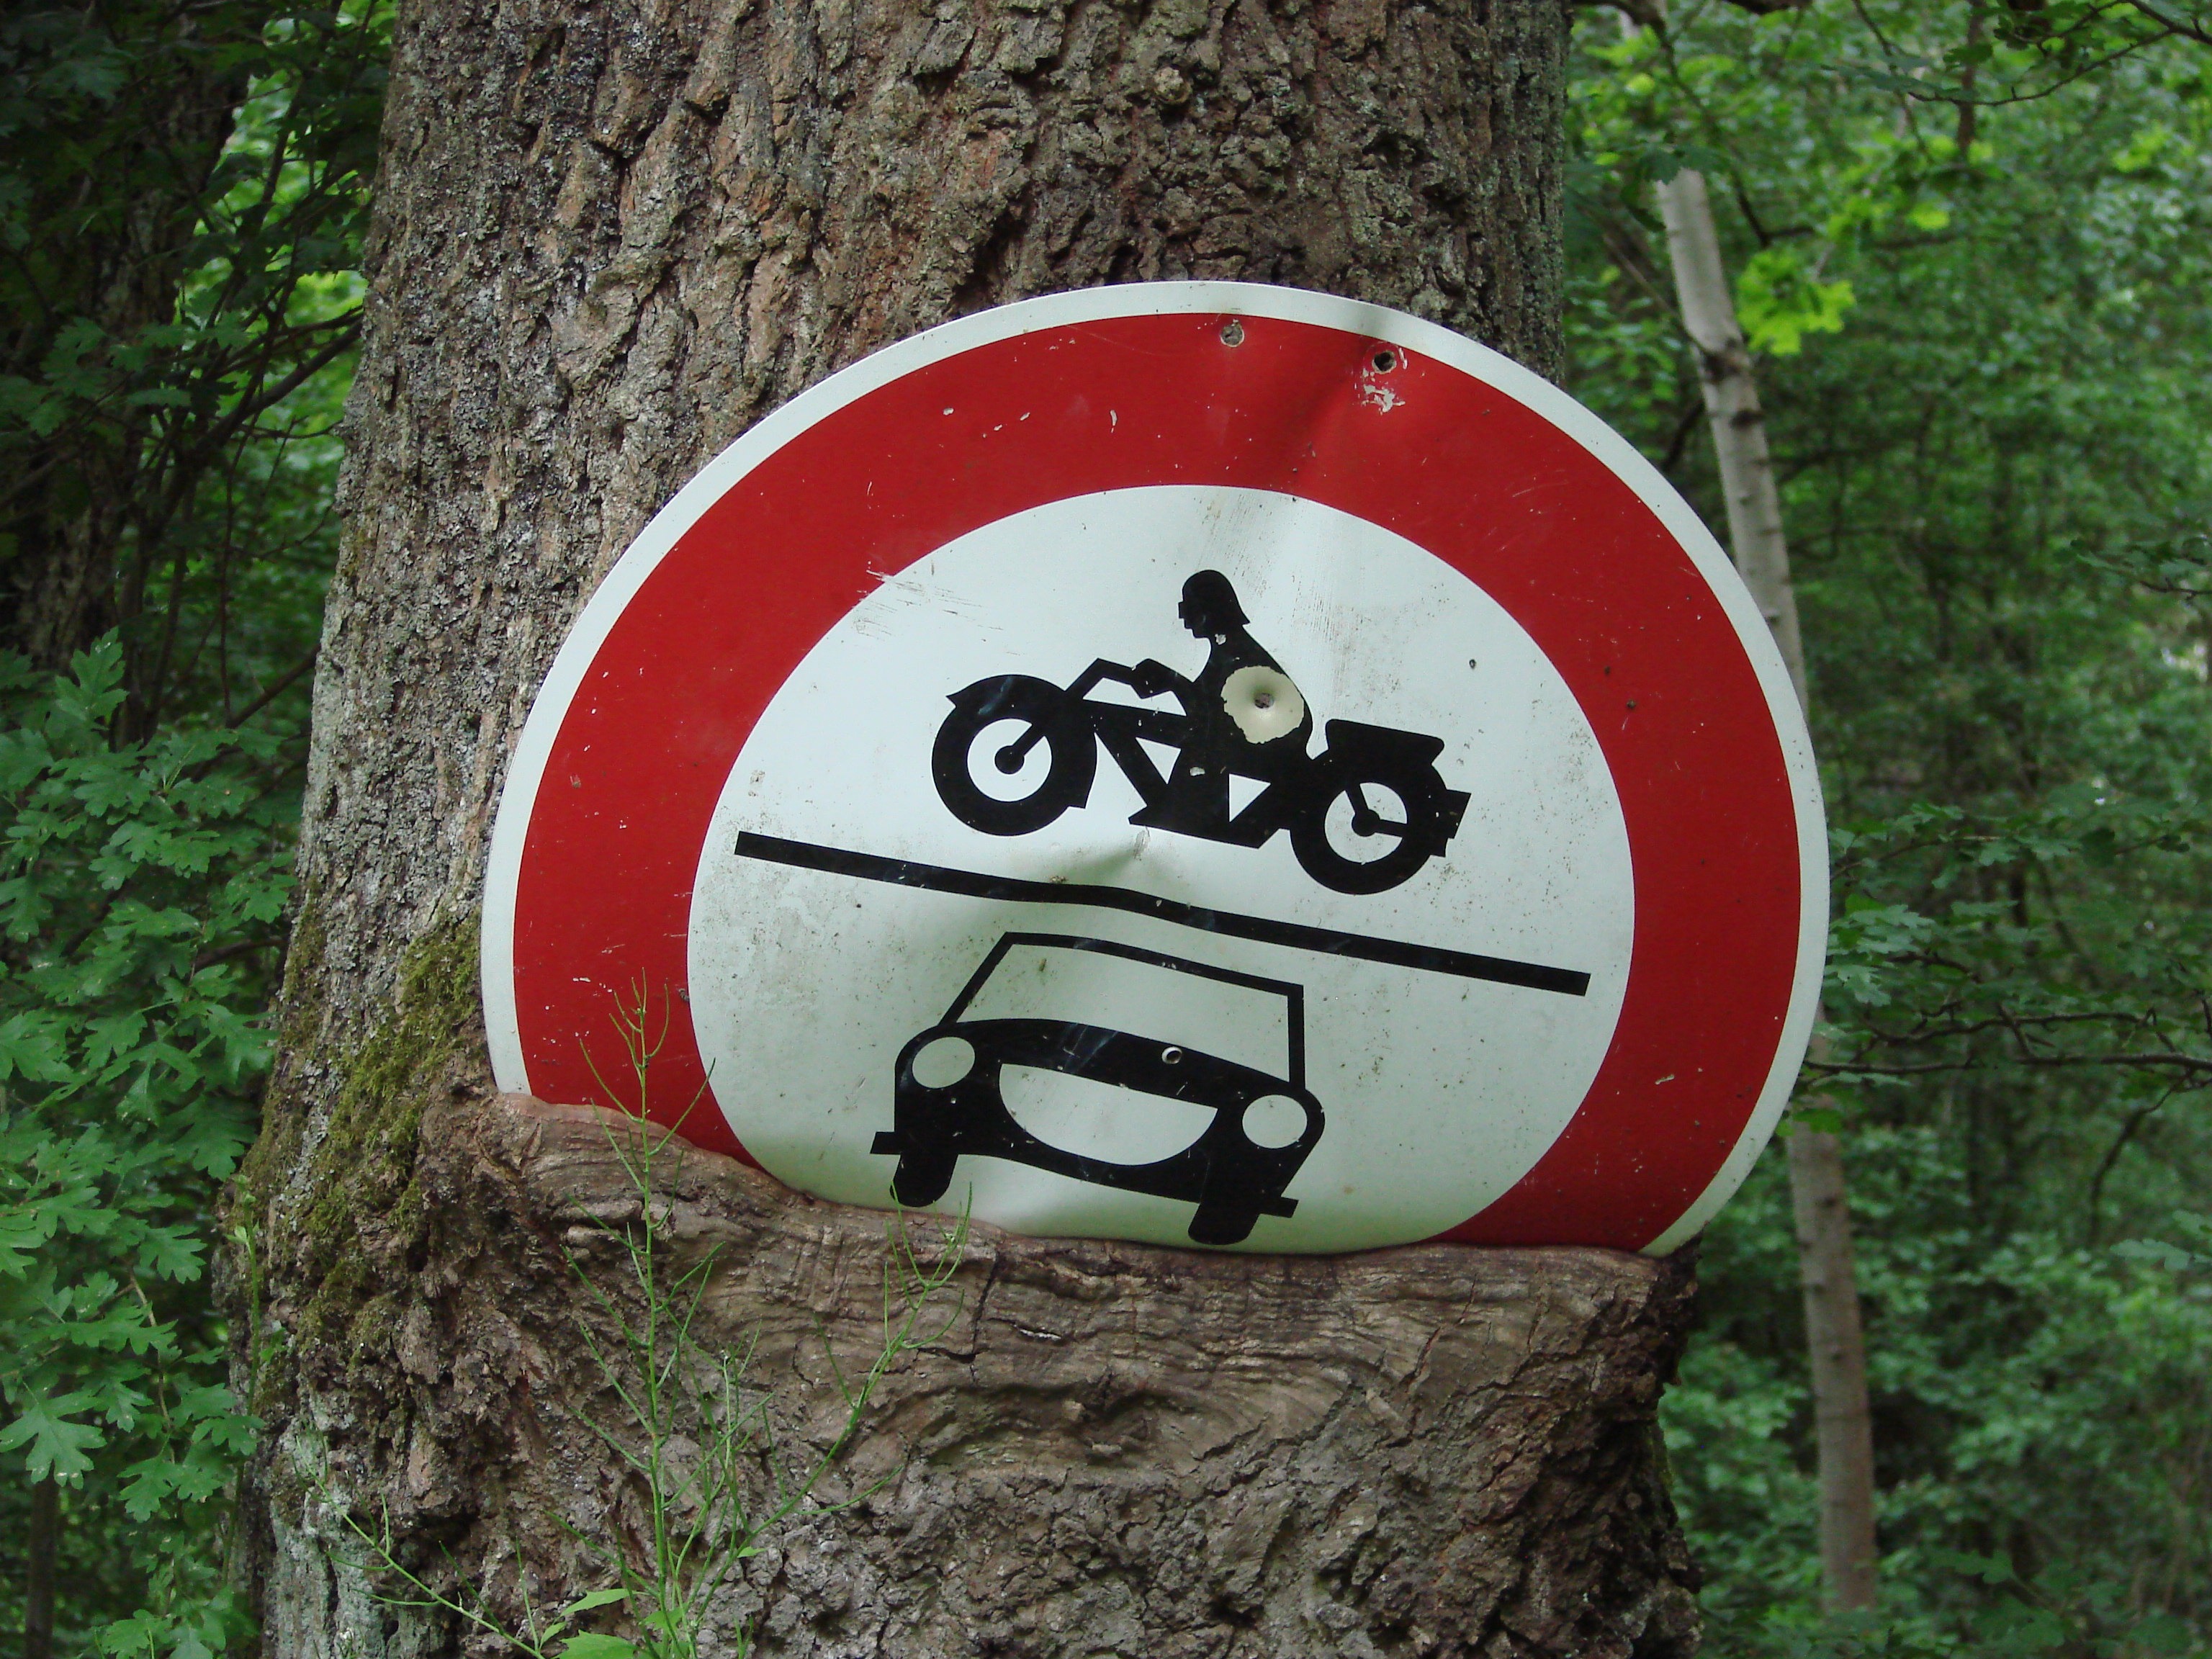
tree, nature, traffic, number, overgrown, sign, green, red, street sign, signage, arrangement, lock, locked, characters, bid, traffic sign, ban, ingrowing, incompatible